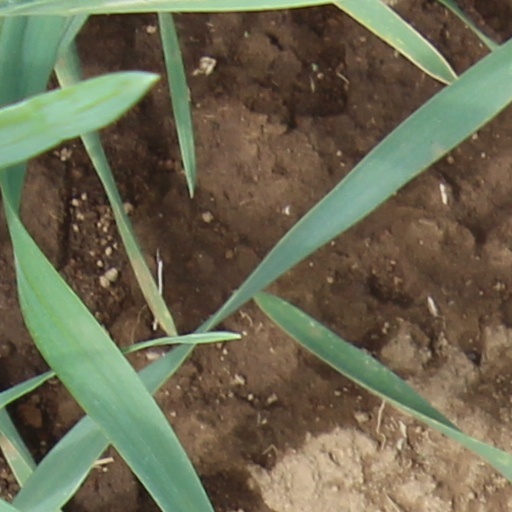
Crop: wheat